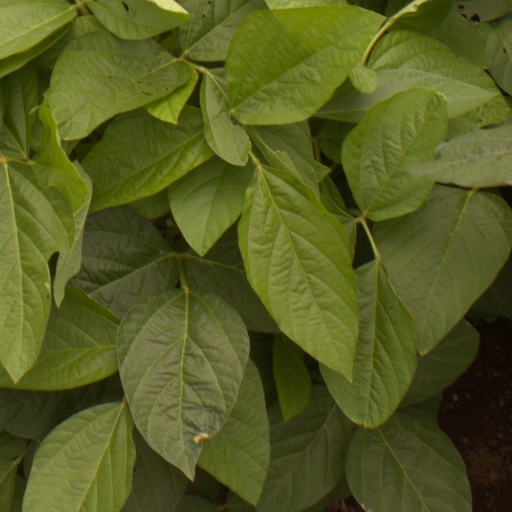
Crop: soybean